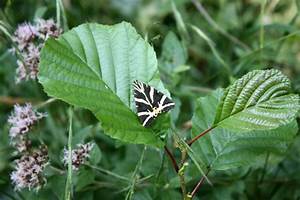
Label: butterfly